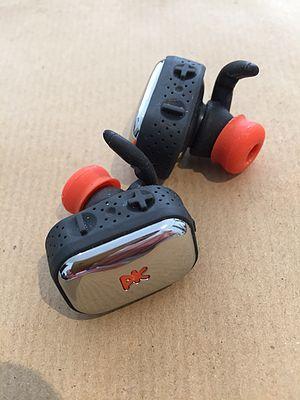
oreillettes audio sans aucun fil de PKparis
Un écouteur est un dispositif qui se place dans une oreille et qui permet de restituer des contenus sonores. Il transforme des signaux électriques en sons perceptibles par l'oreille, on les accroche ou les met sur celle-ci pour l'écoute de sons.Il est également appelé oreillette ou « casque » par analogie de fonction avec le casque audio.